Skinny House (Mamaroneck, New York)

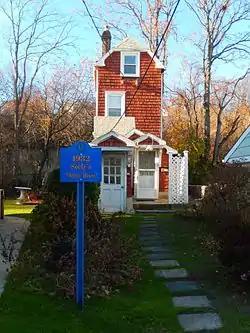
Seely Skinny House (Mamaroneck, New York), built in 1932 by Nathan T. Seely. It is 10 feet wide and is listed on the National Register of Historic Places

The Skinny House in Mamaroneck, New York, was built in 1932 by African-American carpenter and building contractor Nathan Thomas Seely on an extremely narrow lot of donated land after he lost his home to foreclosure and his company to bankruptcy during the early years of the Great Depression. The wide house has 3 stories and was built on a wide plot of land sold to him by his neighbor, to whom he had earlier sold a larger plot of land. The house was constructed entirely from salvaged materials. The New York State Board for Historic Preservation noted “its efficient and beautiful design, careful engineering, and effective interior plan. Challenged by a narrow lot and minimal financial means, Seely created a house that demonstrated both his ingenuity and the desire to provide, above all else, housing for his family.” The Westchester County Historical Society said “its professional construction and ingenious design are a testimony to the dedication of a prominent black contractor to build a solid, functional, and delightful home. It represents both black enterprise and good neighborliness, and is architecturally significant as a symbol of American ingenuity and craftsmanship.”